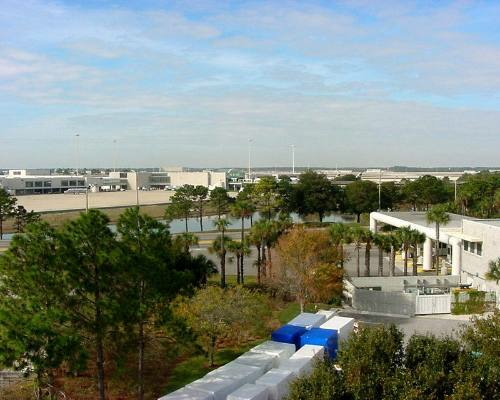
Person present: No